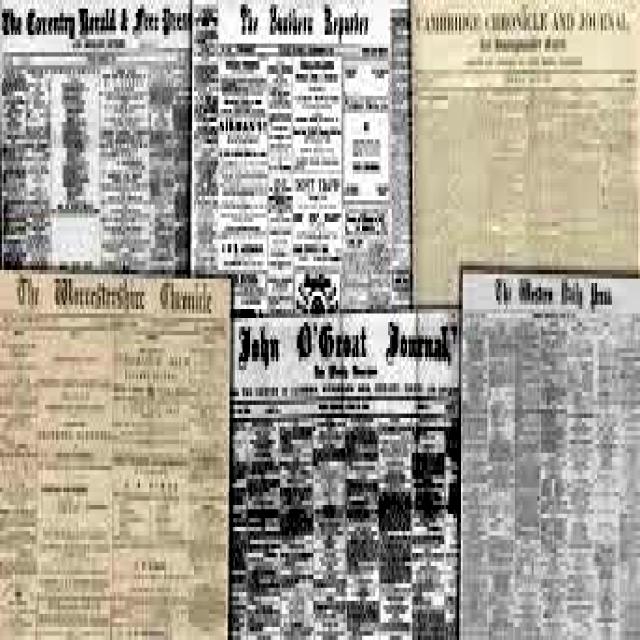
Label: Paper